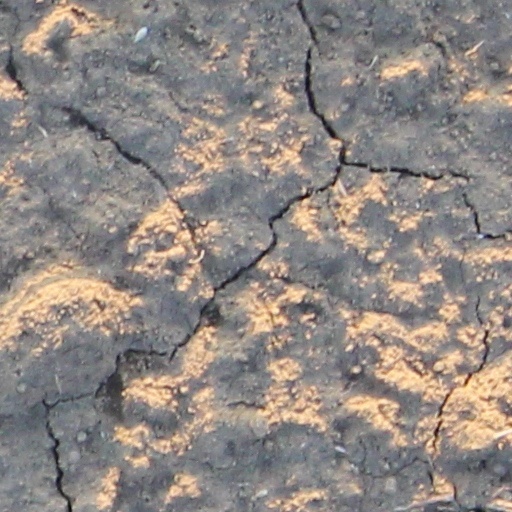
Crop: wheat